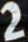
Number: 2